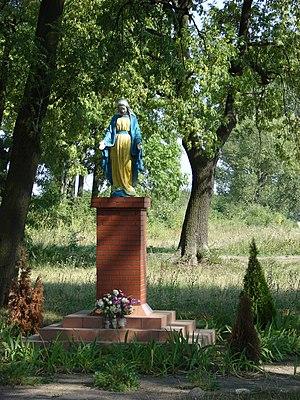
Kotków est un village de la gmina de Grabów, du powiat de Łęczyca, dans la voïvodie de Łódź, situé dans le centre de la Pologne.